Henry MacCracken

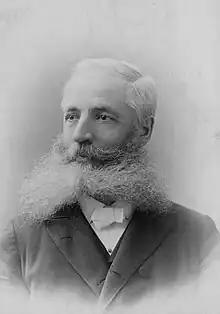

Henry Mitchell MacCracken (September 28, 1840 – December 24, 1918) was an American educator and academic administrator.